Stephen Whitney

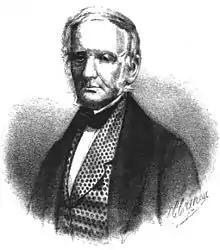

Stephen Whitney (September 4, 1776 – February 16, 1860) was an American merchant. He was one of the wealthiest merchants in New York City in the first half of the 19th century. His fortune was considered second only to that of John Jacob Astor. As a prominent citizen of the rapidly growing city, he helped to build some of its institutions, including the Merchants' Exchange Building, the first permanent home of the New York Stock Exchange.